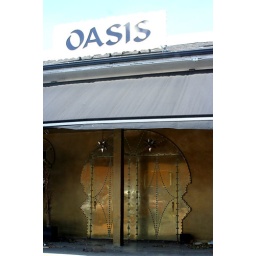
those doors are pretty fancy for a place near my house that I've never heard of.